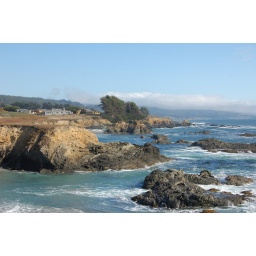
Ann and Neil's house can be seen in the distance...the closest gray one.